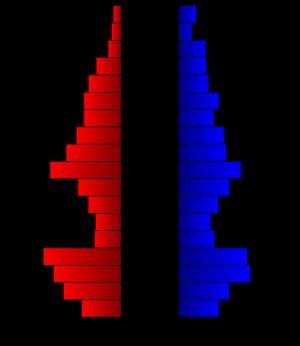
Le comté d'Upton, en anglais : Upton County, est un comté situé au centre-ouest de l'État du Texas aux États-Unis. Fondé le 26 février 1887, son siège de comté est la ville de Rankin. Selon le recensement des États-Unis de 2010, sa population est de 3 355 habitants. Le comté a une superficie de 3 215,4 km², dont la presque totalité en surfaces terrestres. Il est baptisé en l'honneur des généraux John C. et William E. Upton.